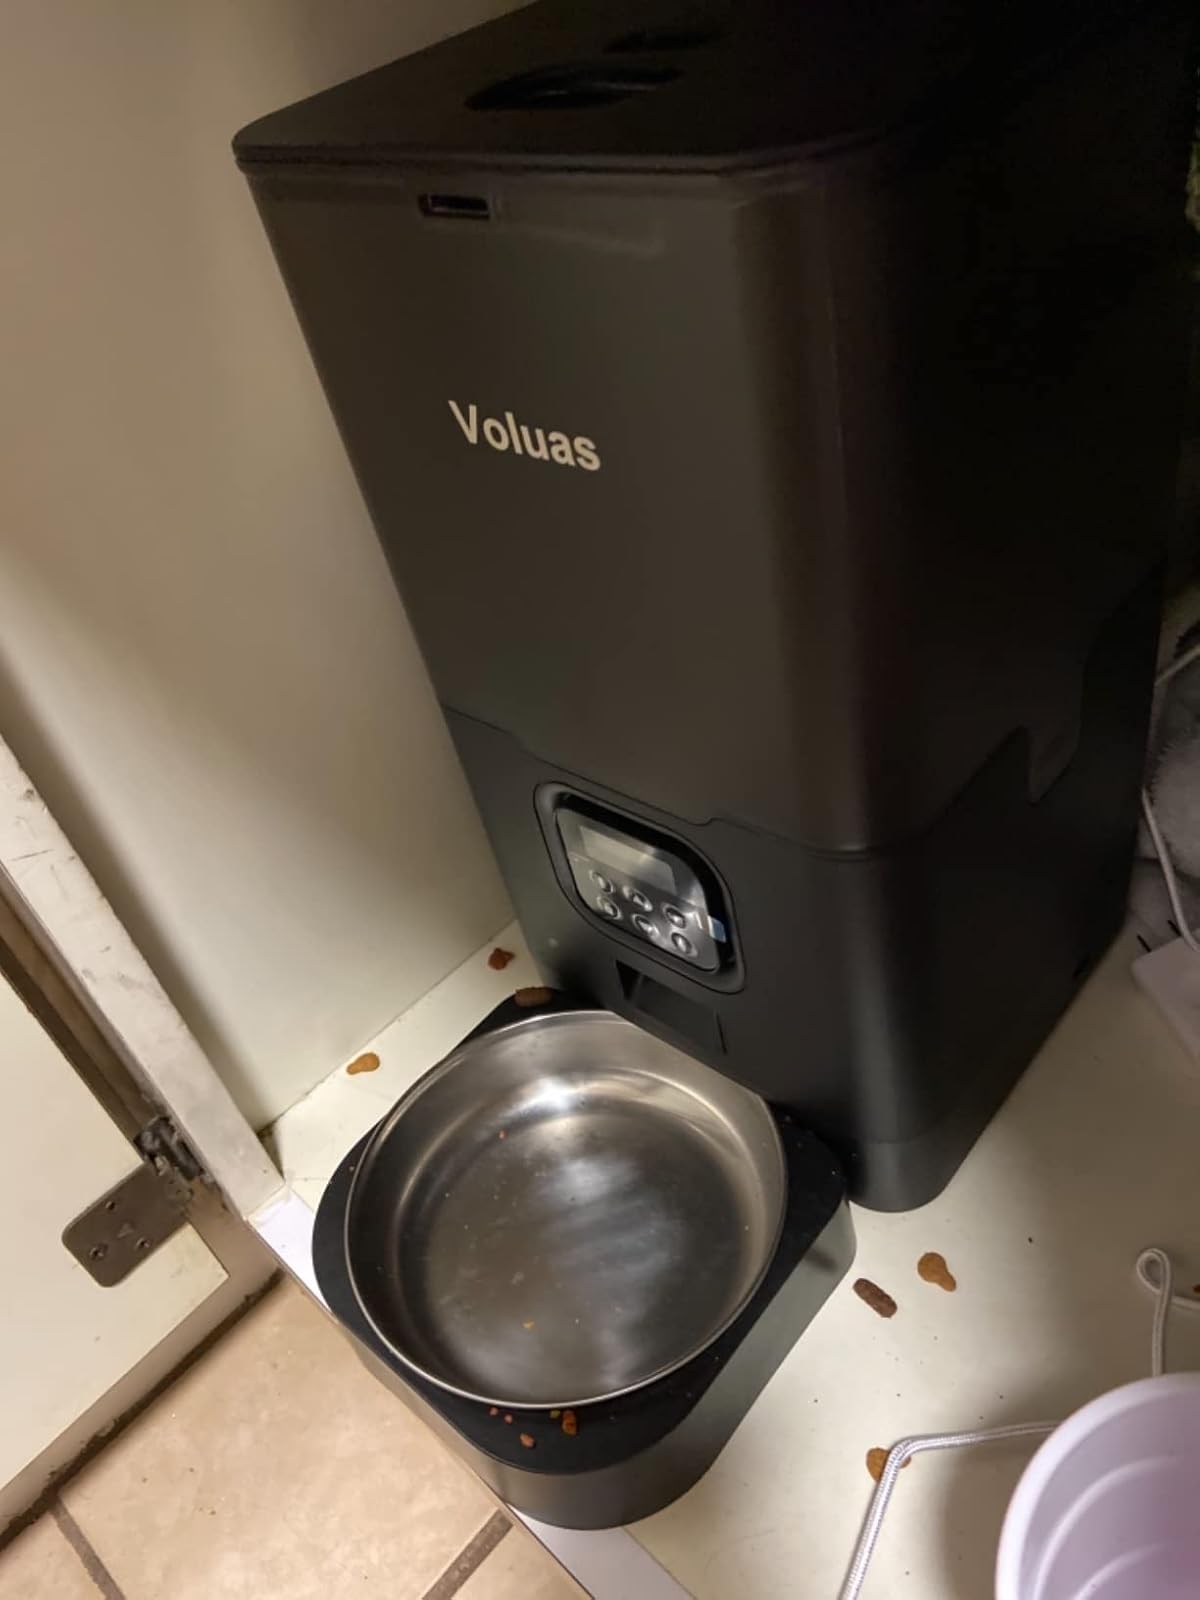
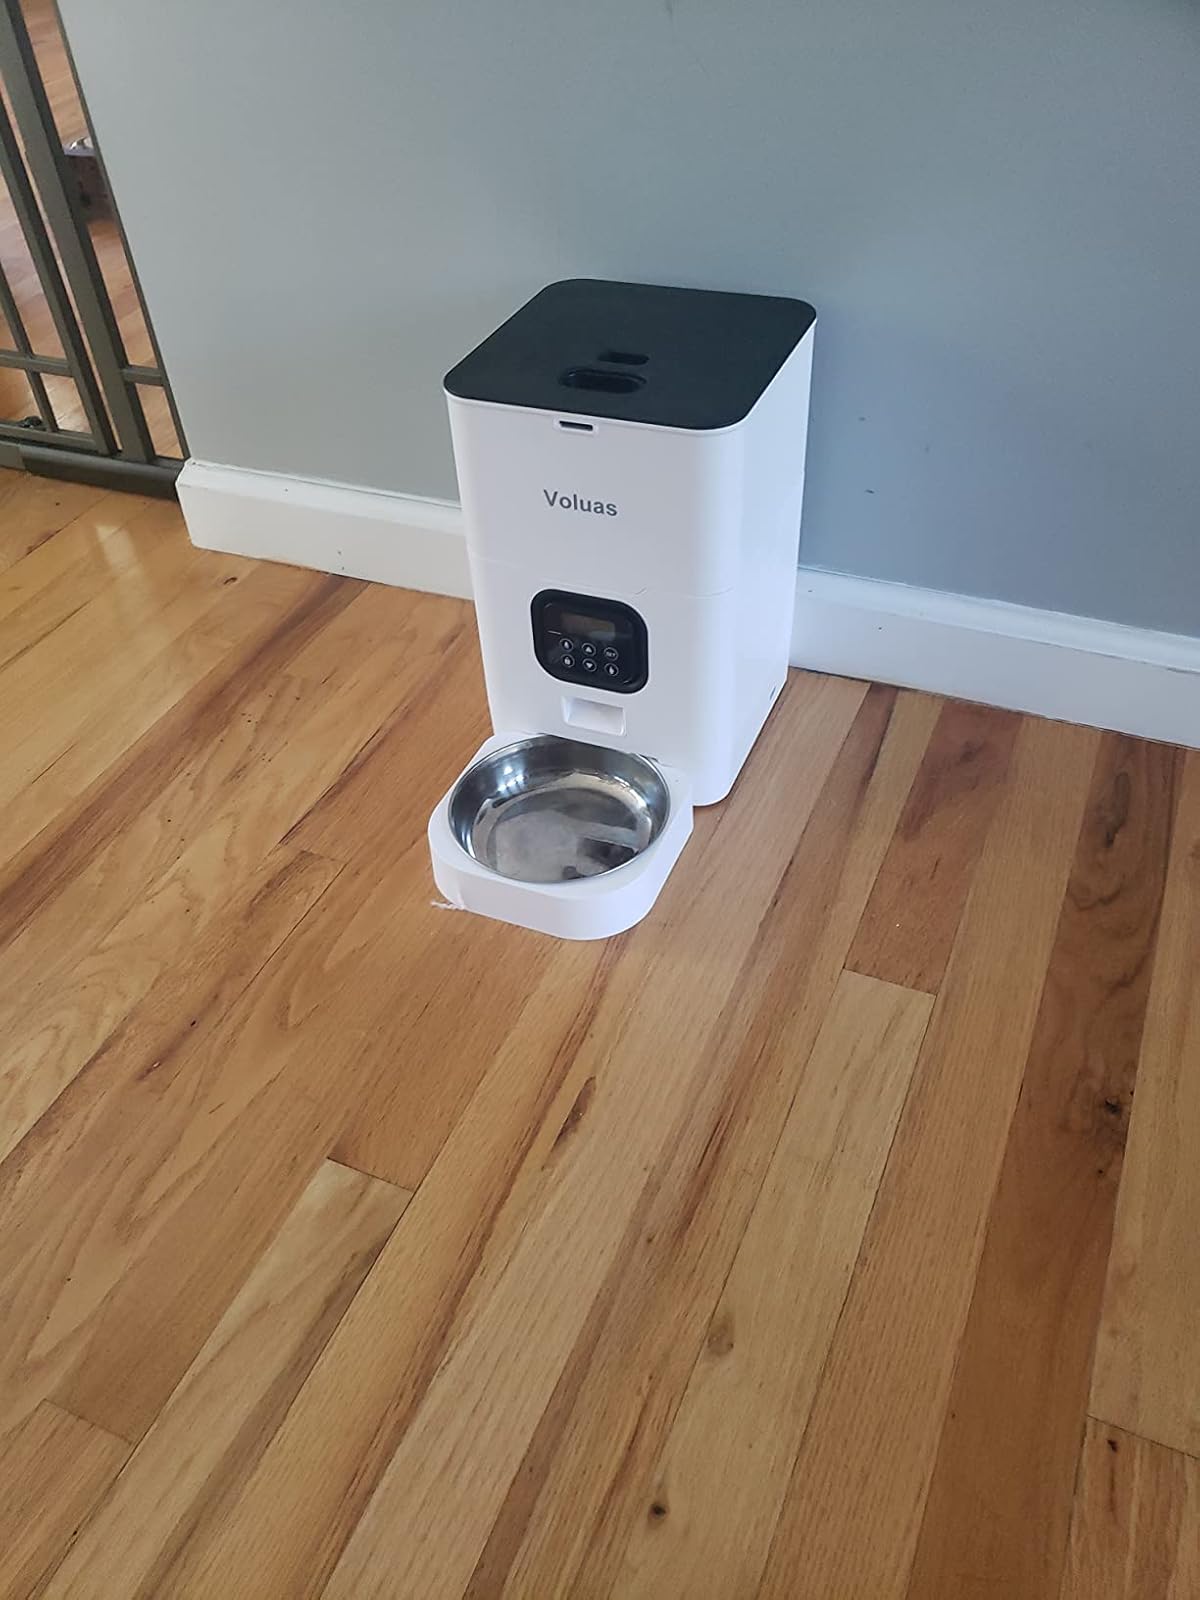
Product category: items_feeder
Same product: no